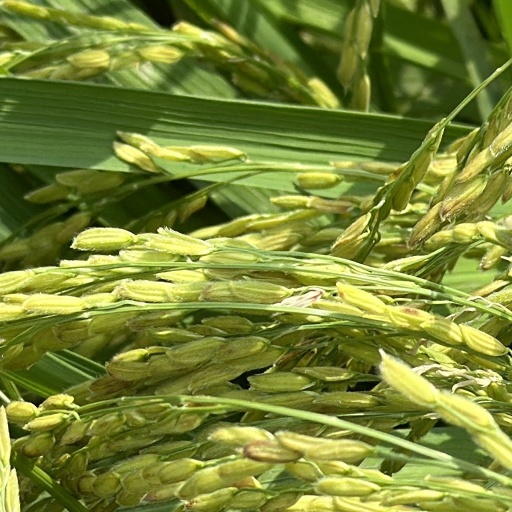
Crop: rice